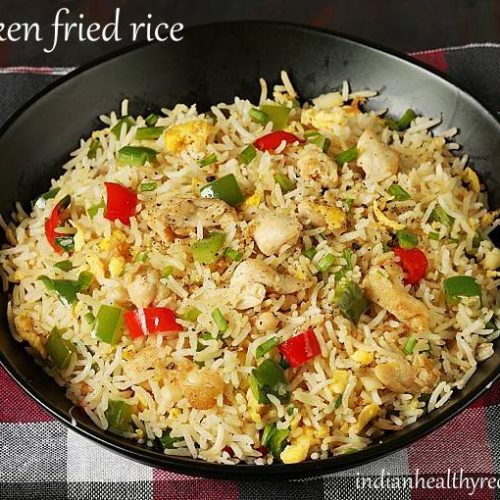
Dish: fried_rice